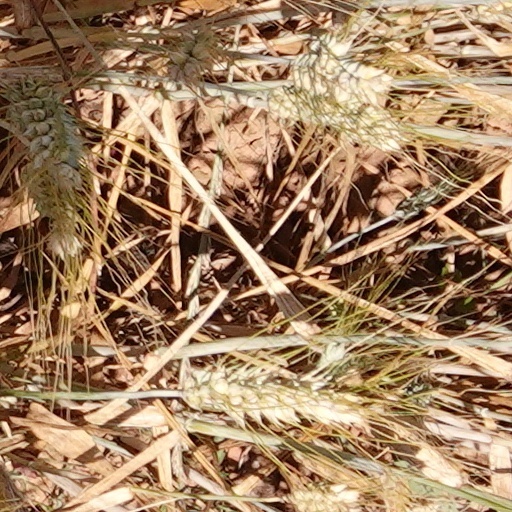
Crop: wheat